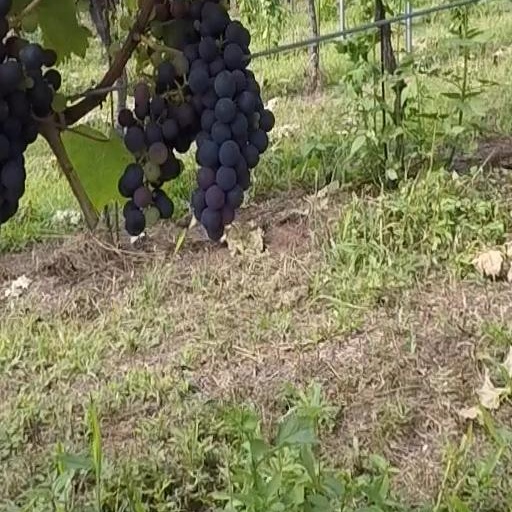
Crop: grape